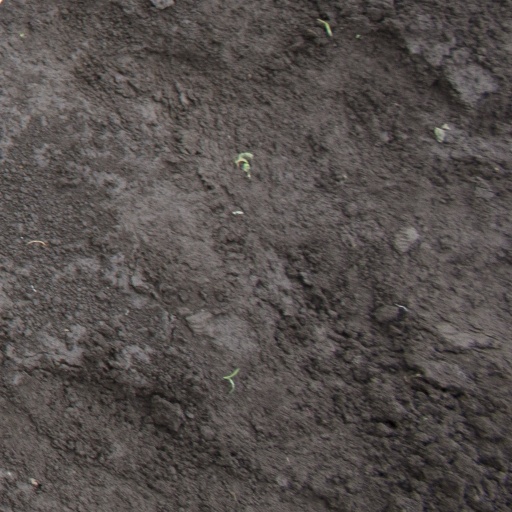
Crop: soybean